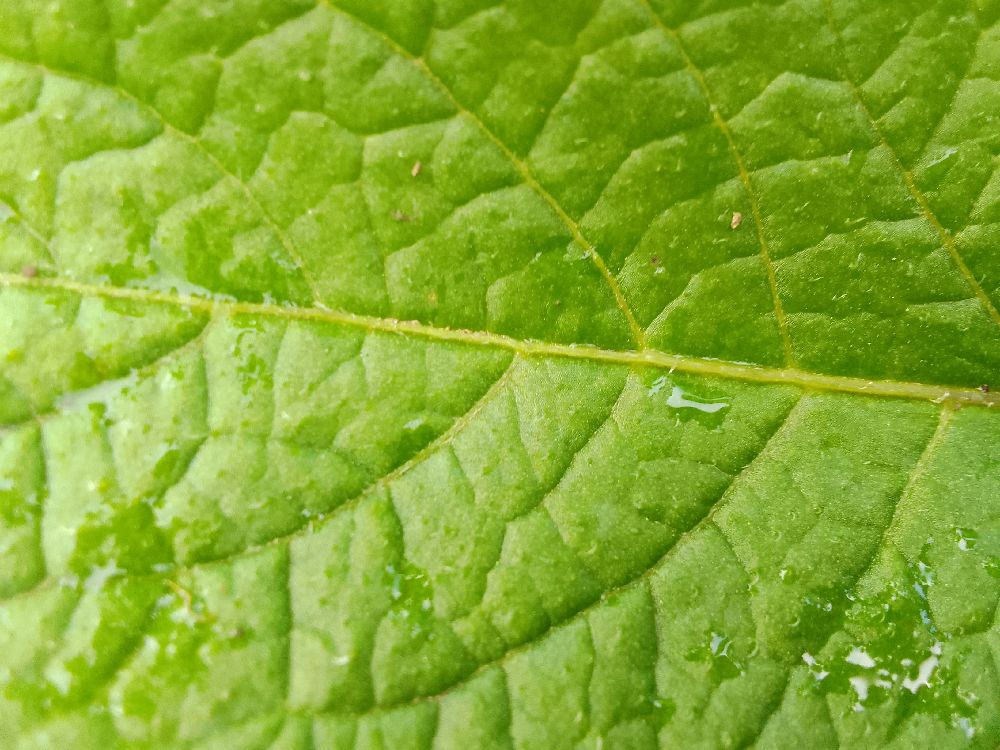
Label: Healthy